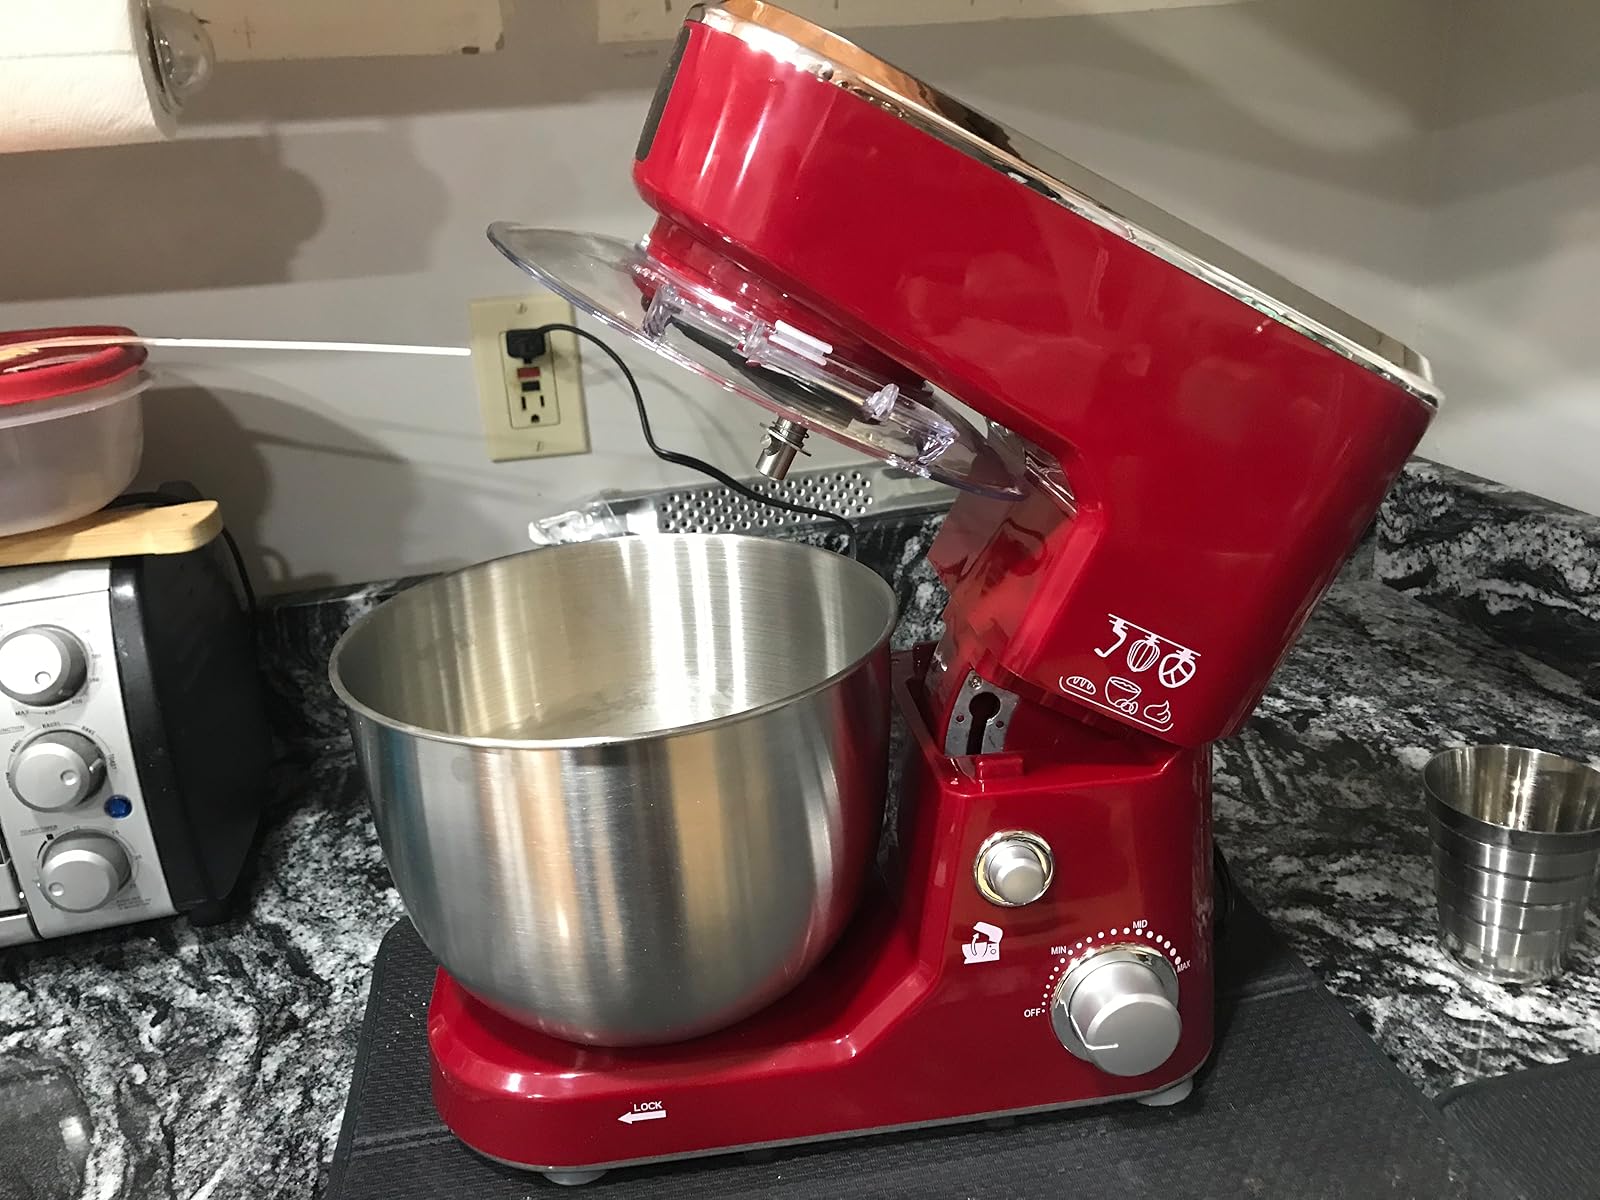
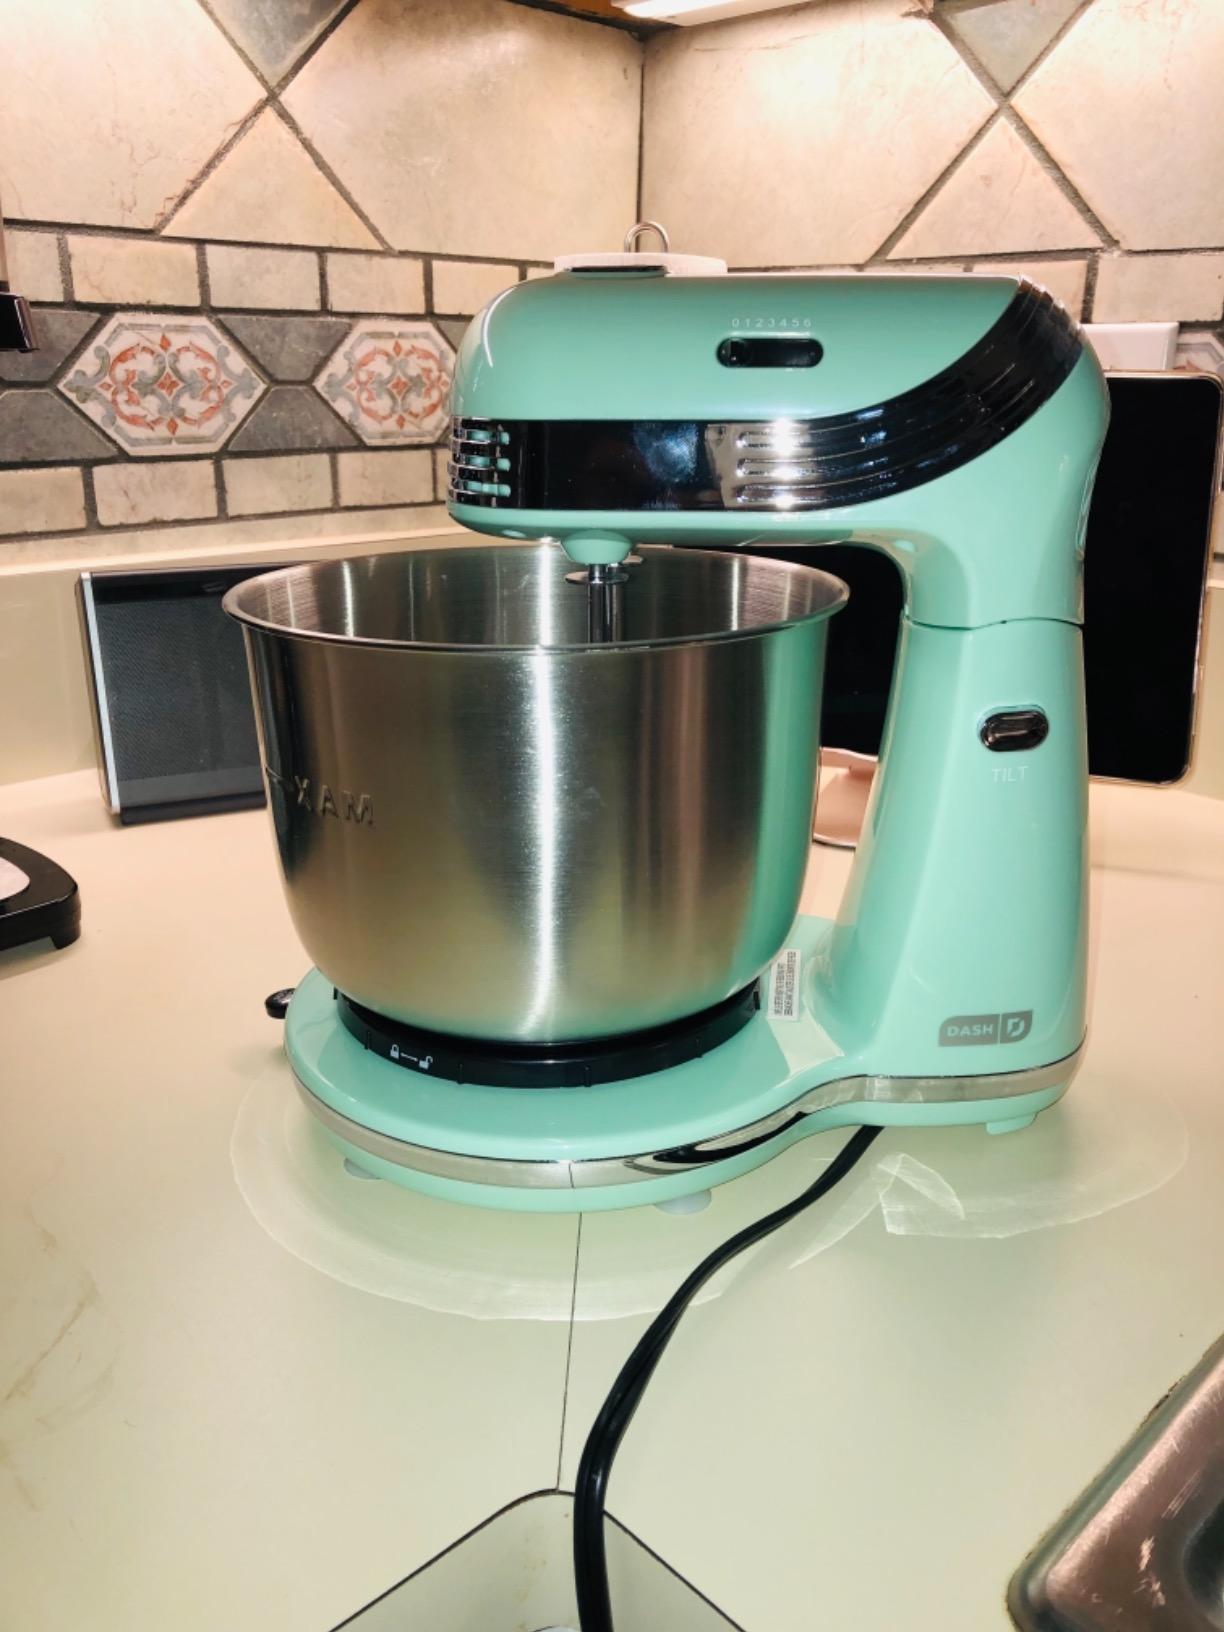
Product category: items_mixer
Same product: no